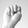
ASL letter: N